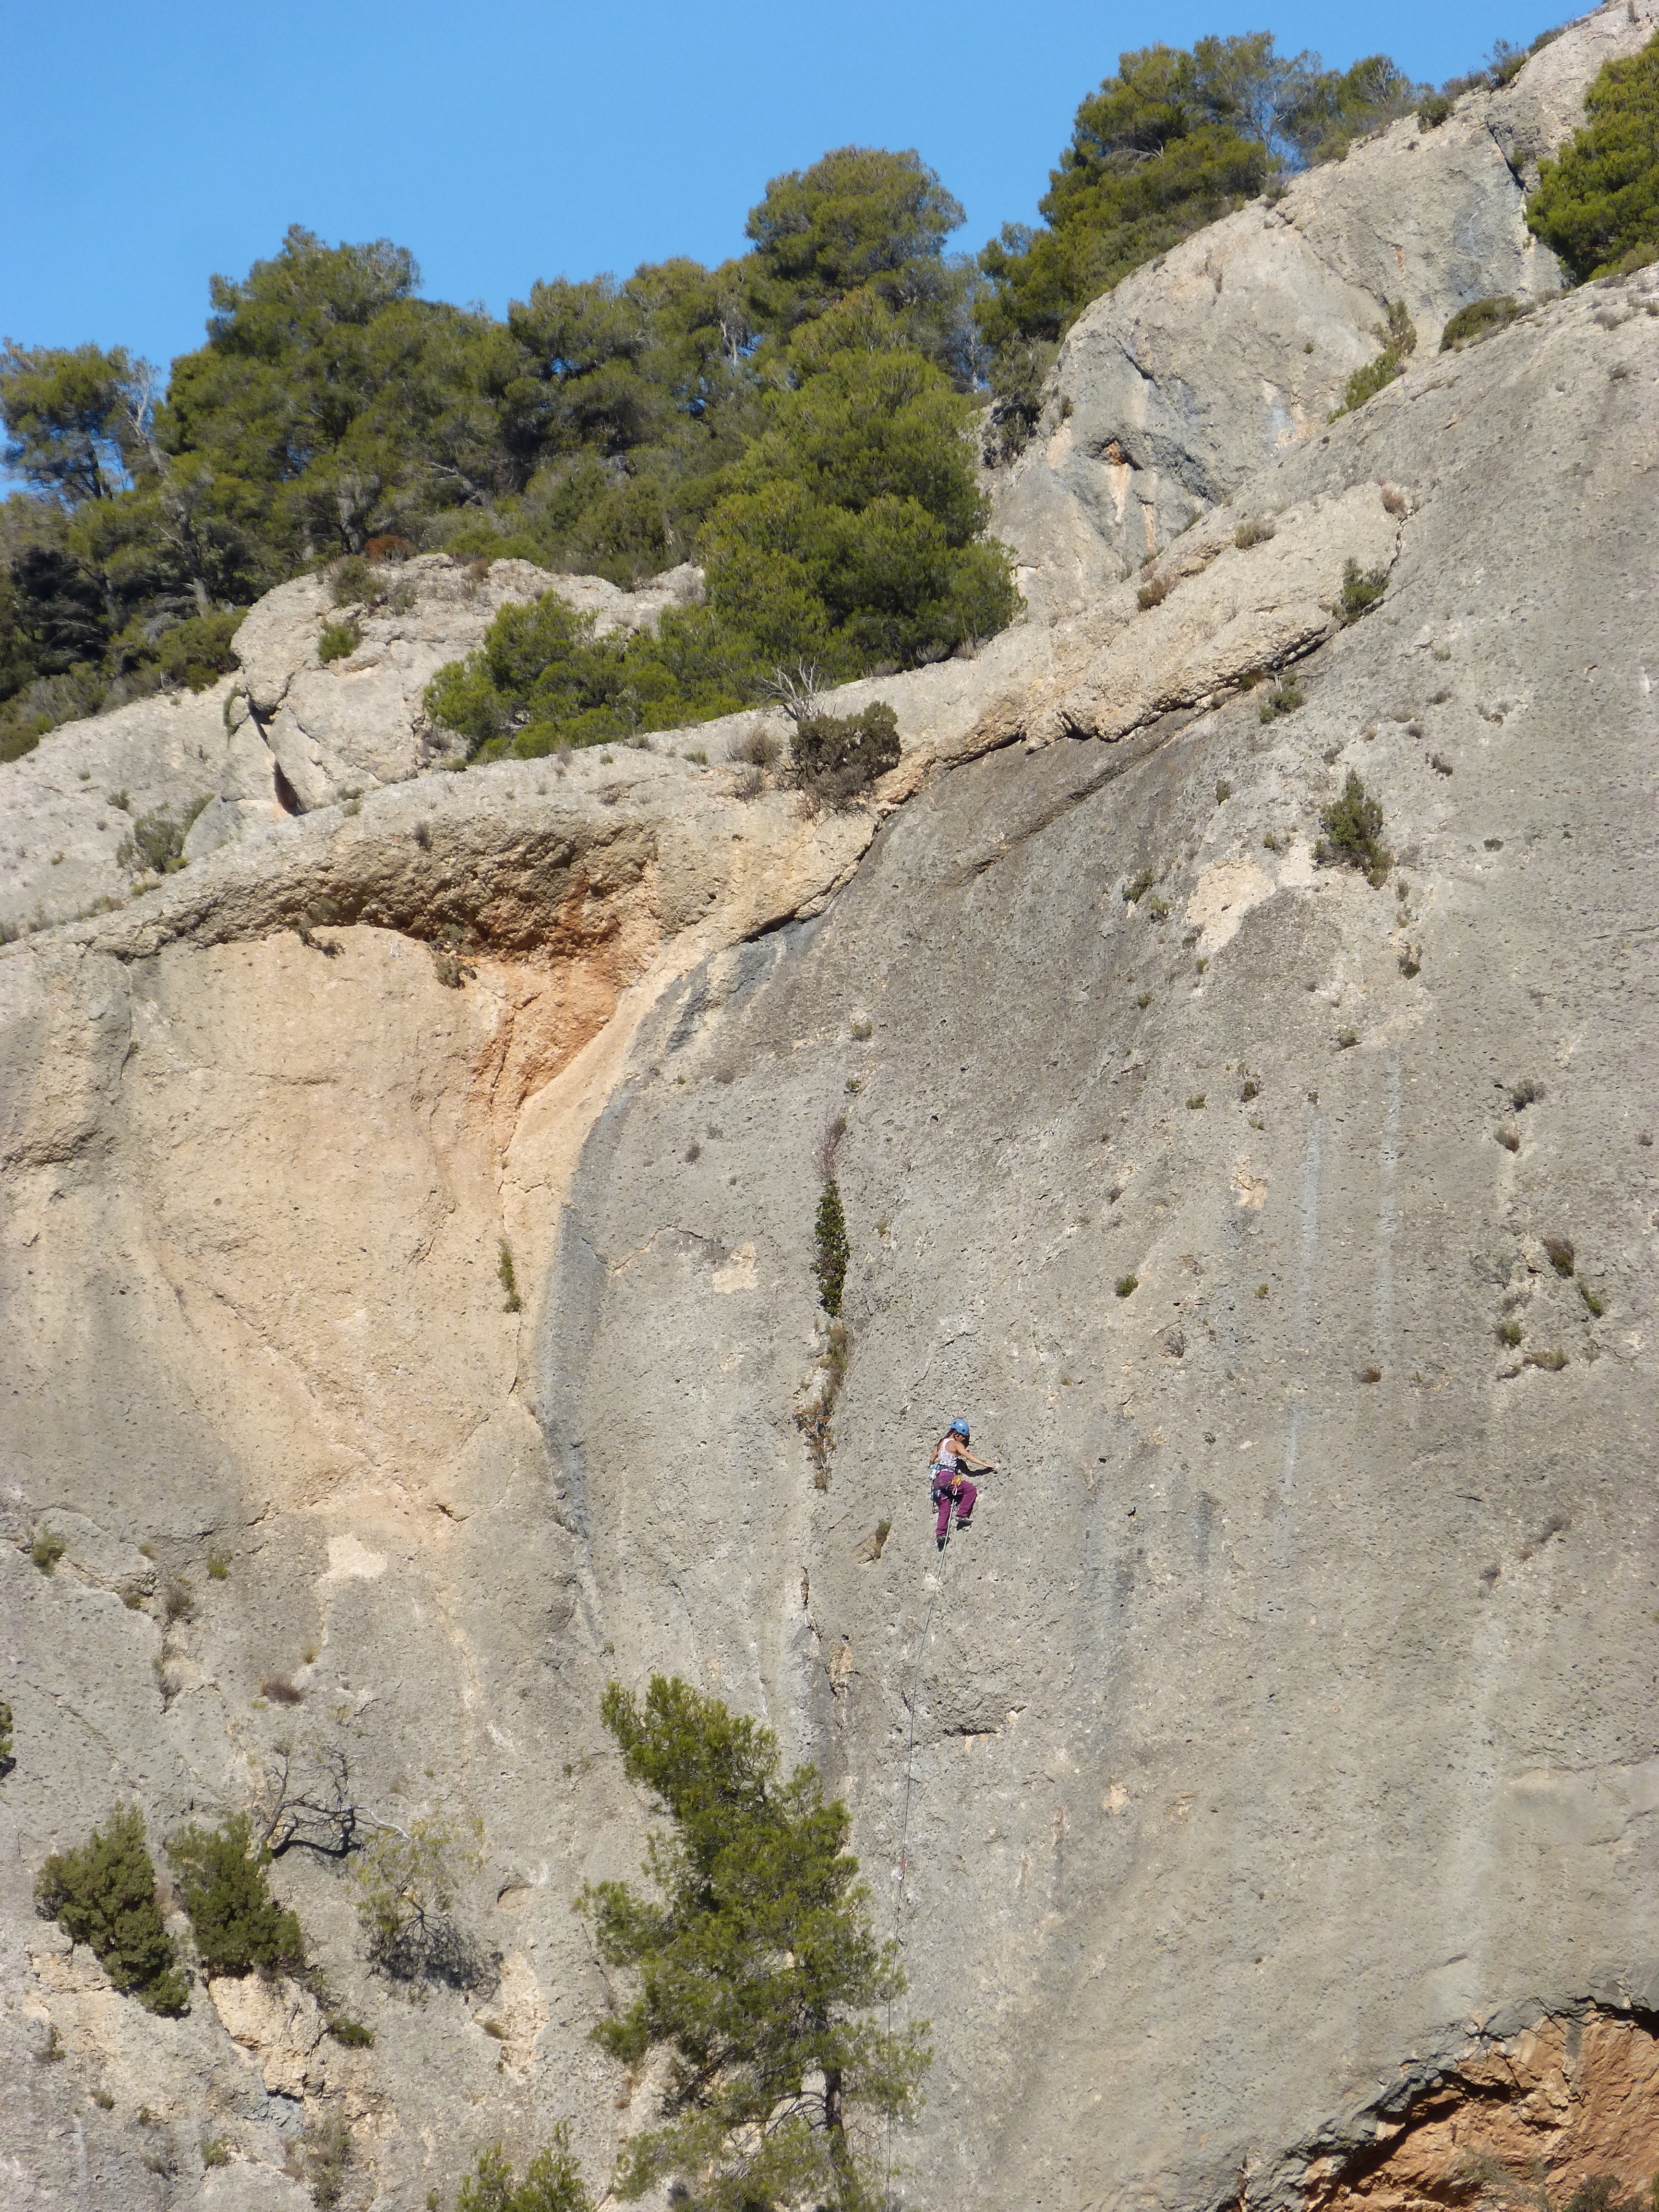
rock, walking, mountain, trail, adventure, valley, cliff, terrain, ridge, geology, badlands, harness, climbers, wadi, montsant, priorat, escalation, scalar, geological phenomenon, rockfall, margalef